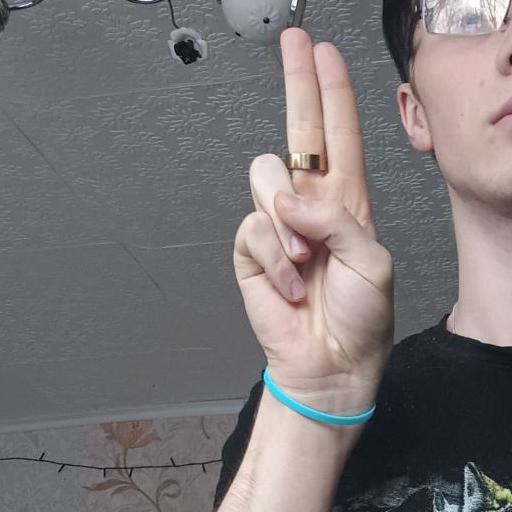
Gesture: two_up